Beeldenstorm

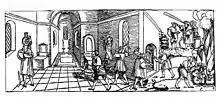
A German woodcut of 1530 titled "Klagrede der armen verfolgten Götzen und Tempelbilder" (English: "Complaint of the poor persecuted idols and temple pictures") by Erhard Schön.

The Dutch term usually specifically refers to the wave of disorderly attacks in the summer of 1566 that spread rapidly through the Low Countries from south to north. Similar outbreaks of iconoclasm took place in other parts of Europe, especially in Switzerland and the Holy Roman Empire in the period between 1522 and 1566, notably Zürich (in 1523), Copenhagen (1530), Münster (1534), Geneva (1535), and Augsburg (1537), and in Livonia between 1522-1524.